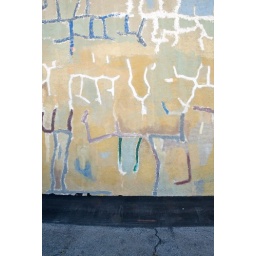
Painted wall on the side of a building in Harrisonburg, VA